Amos G. Winter House

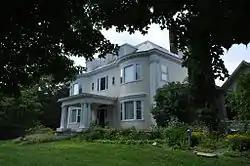

The Amos G. Winter House is a historic house on Winter's Hill in Kingfield, Maine. Built in the mid-1890s, it is a particularly elegant example of Colonial Revival architecture in a remote inland community. The house was designed by Francis and Freelan Stanley, multi-talented twins best known for development of the Stanley Steamer, and the house's original heating system was designed around a railroad engine boiler. It was listed on the National Register of Historic Places in 1976.